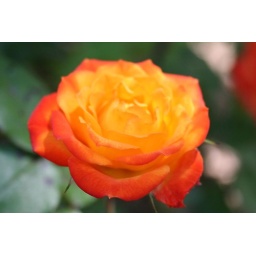
in the garden at the house next door to the maria mitchell aquarium